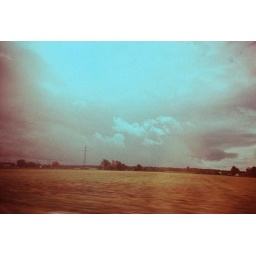
the world flies by through a train window